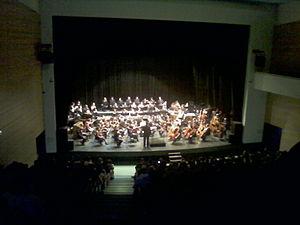
Le théâtre B.M. Koltès de l'université de Nanterre lors d'un concert de l'association MELO'DIX le 27 mars 2012.
L’université Paris-Nanterre, ou « Université Paris Nanterre », est une université française multidisciplinaire, spécialisée dans les sciences économiques, les sciences humaines et sociales, le droit, les lettres, la psychologie et les sciences politiques.